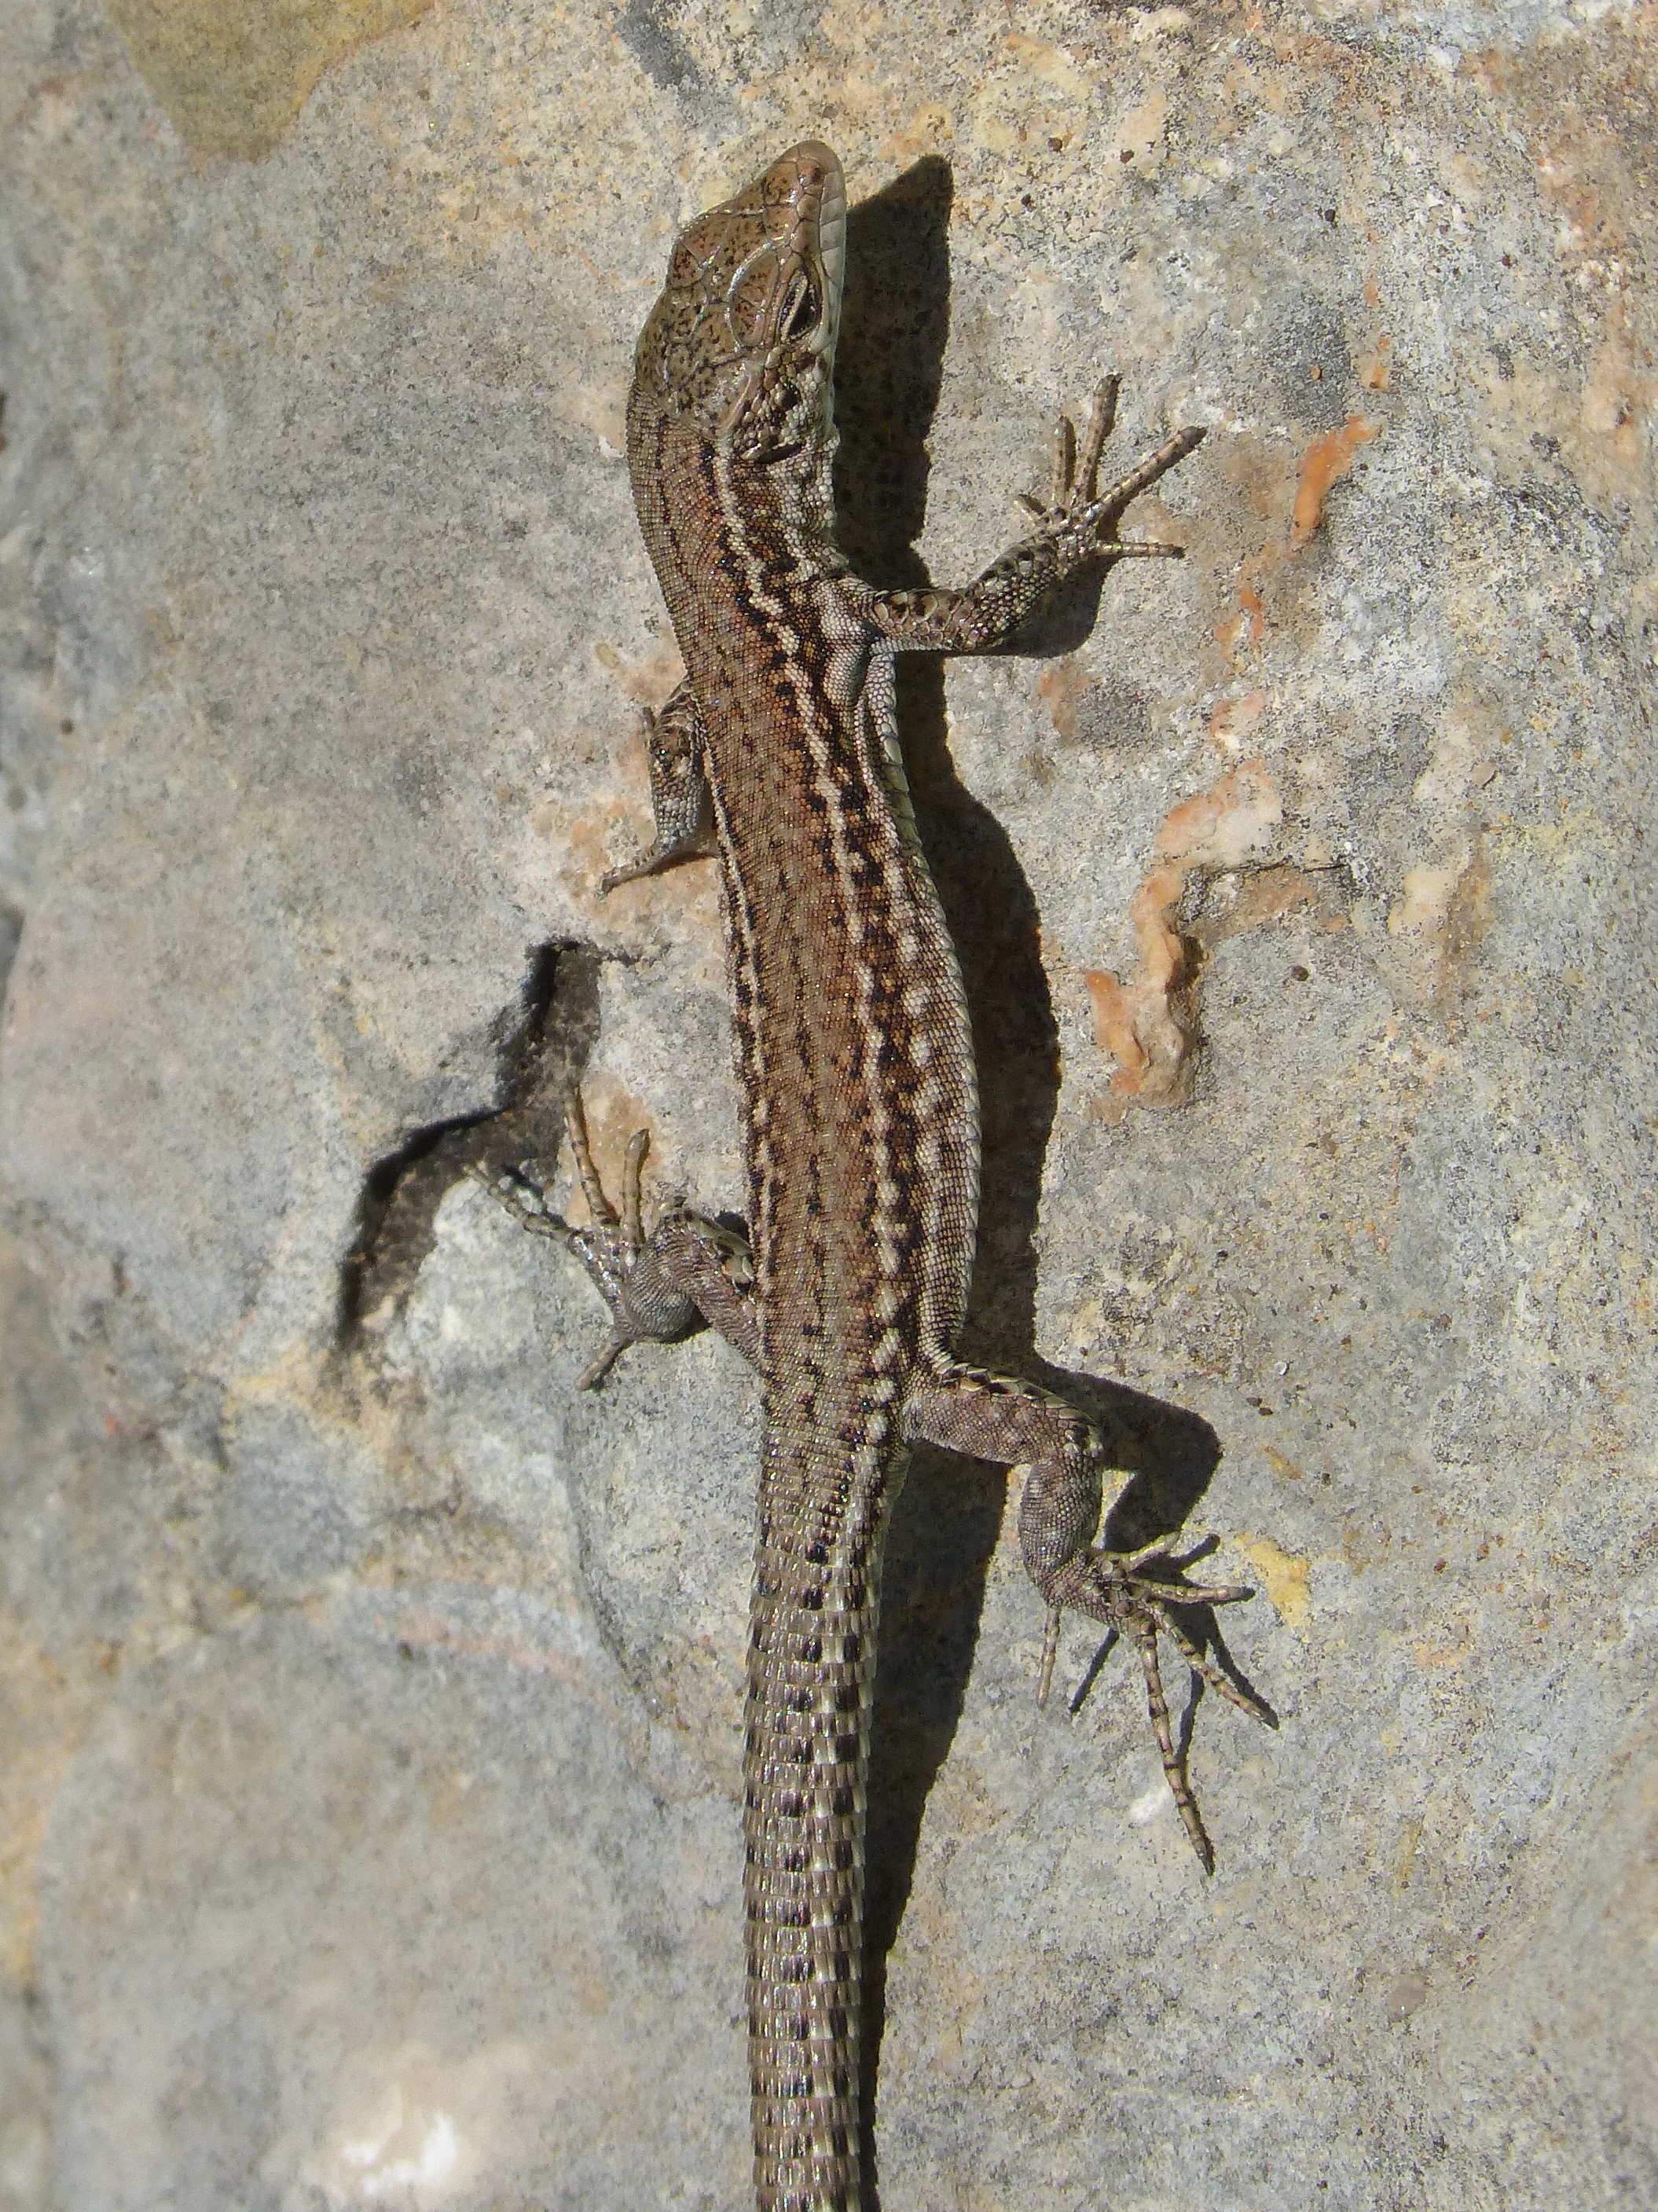
rock, texture, wildlife, reptile, fauna, lizard, gecko, vertebrate, serpent, sargantana, montsant, natural park, agamidae, agama, scaled reptile, lacertidae